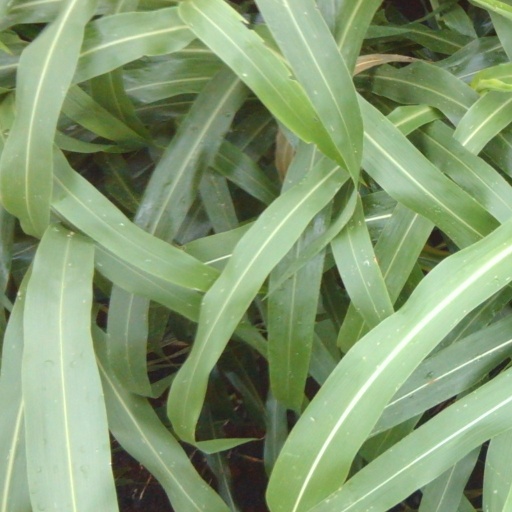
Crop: sorghum